History of algebra

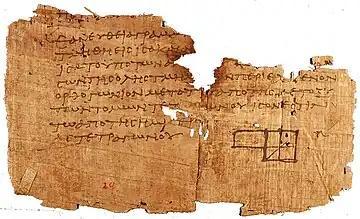
One of the oldest surviving fragments of Euclid's "Elements", found at Oxyrhynchus and dated to circa 100 AD (P. Oxy. 29). The diagram accompanies Book II, Proposition 5.

It is sometimes alleged that the Greeks had no algebra, but this is disputed. By the time of Plato, Greek mathematics had undergone a drastic change. The Greeks created a geometric algebra where terms were represented by sides of geometric objects, usually lines, that had letters associated with them, and with this new form of algebra they were able to find solutions to equations by using a process that they invented, known as "the application of areas". "The application of areas" is only a part of geometric algebra and it is thoroughly covered in Euclid's "Elements".